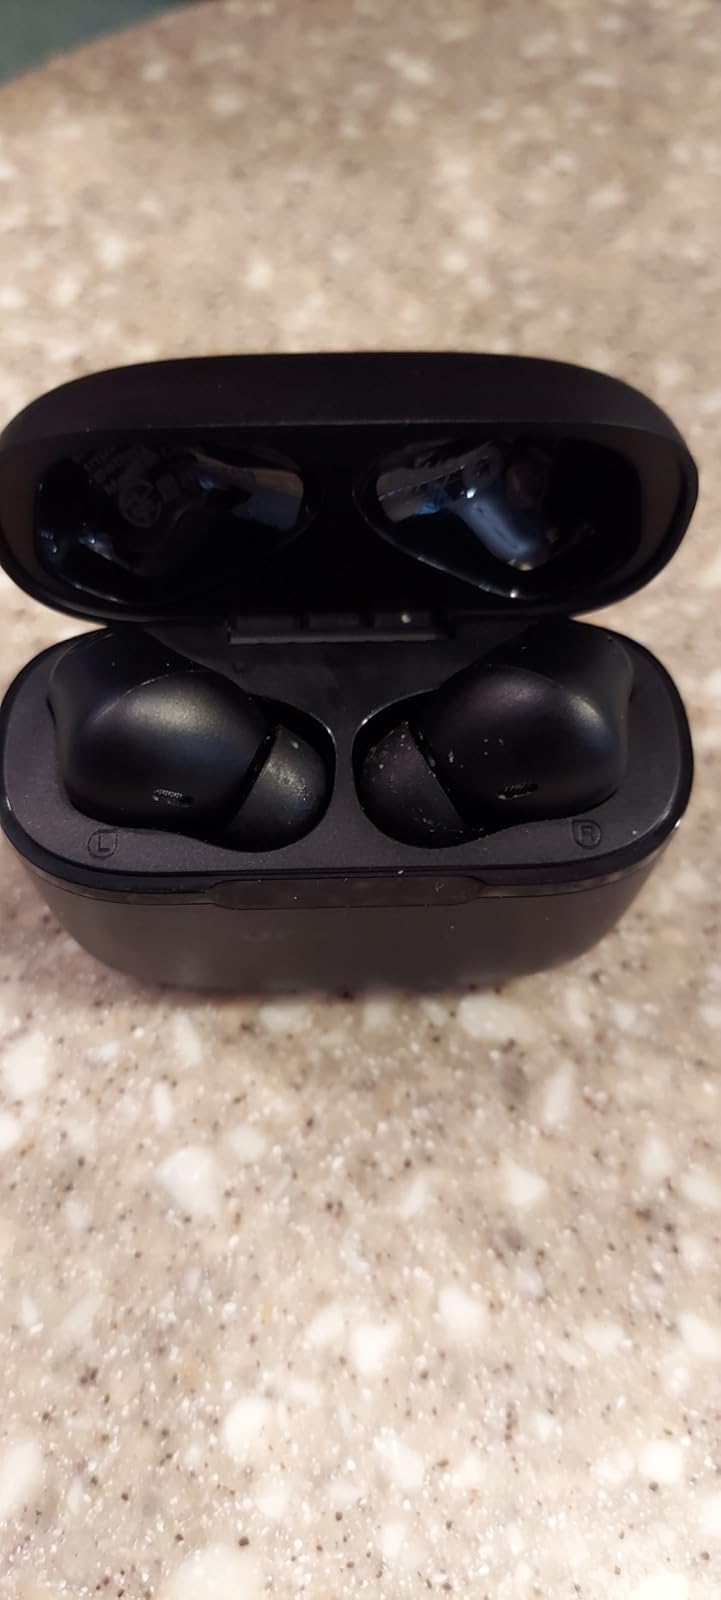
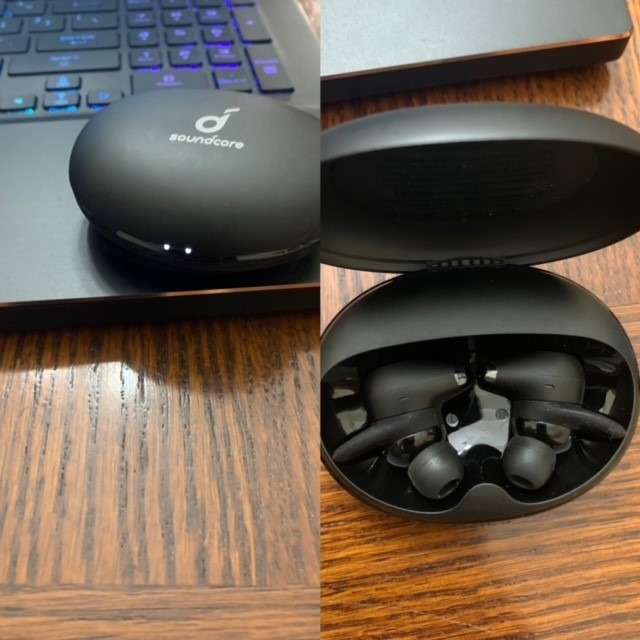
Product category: earbuds
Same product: no